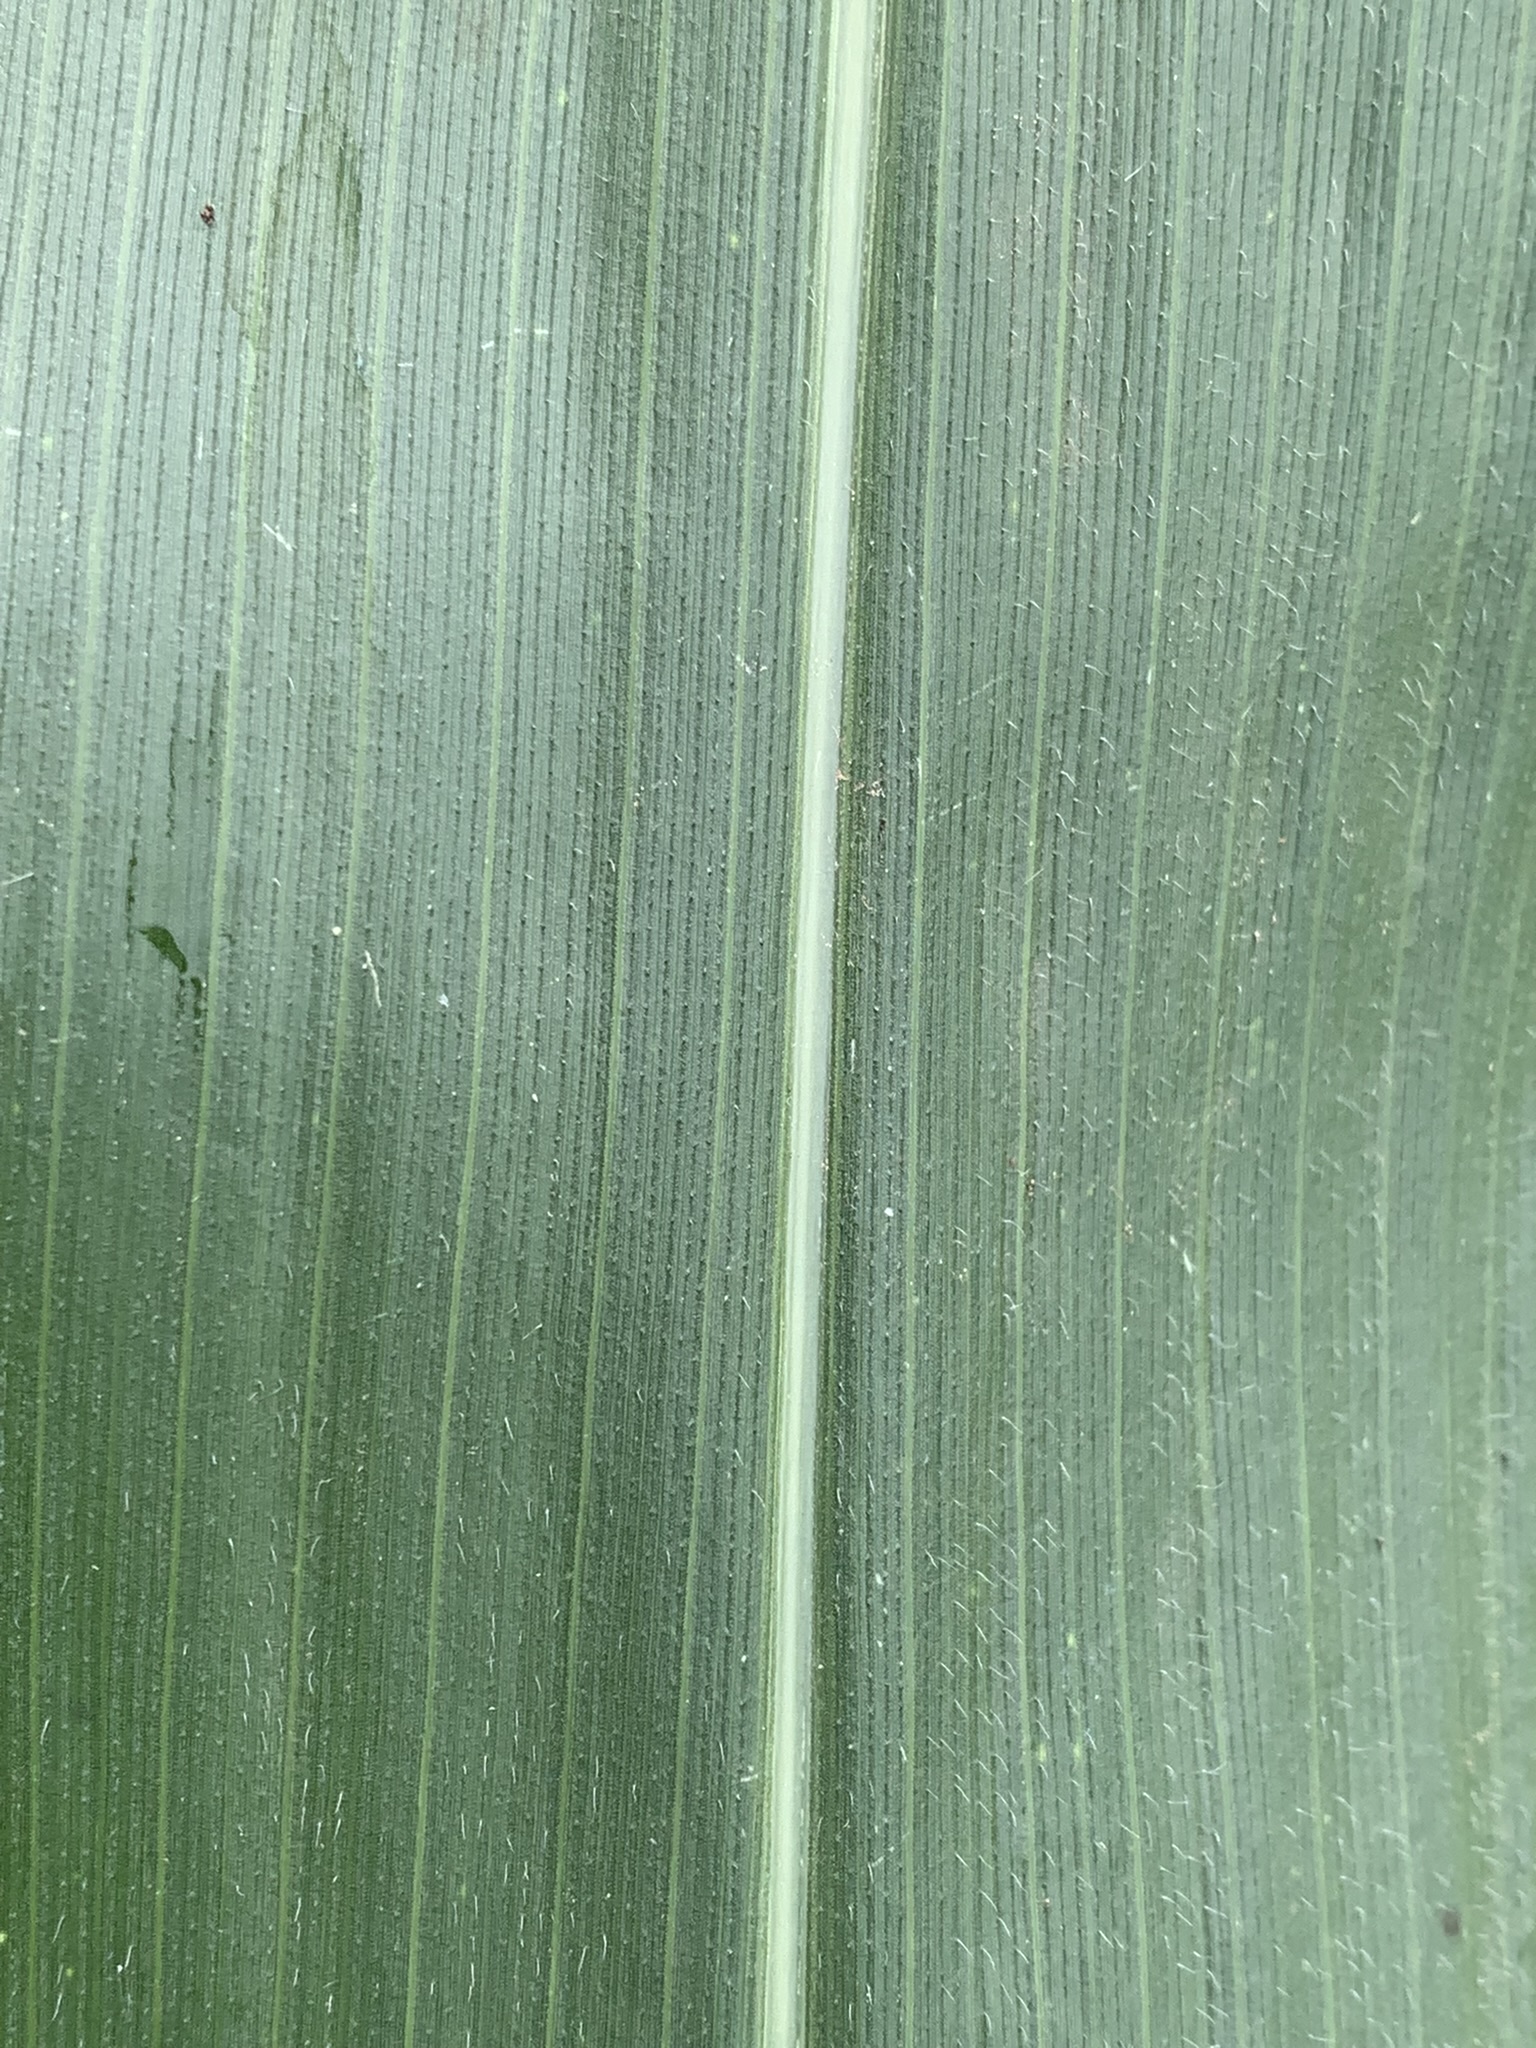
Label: Healthy